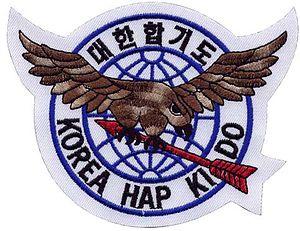
logo proposé par Ji Han-Jae pour le Hapkido en Corée
Ji Han-Jae est né à Andong, Gyeongsangbuk-do, Corée du Sud en 1936. Il est le principal réformateur du Hapkido et le fondateur du Sin Moo Hapkido.